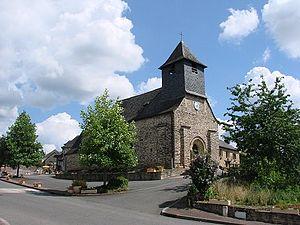
Eglise du XII ème siècle
Venarsal est une ancienne commune du sud-ouest de la France, située dans le département de la Corrèze dans la région Nouvelle-Aquitaine, devenue le 1ᵉʳ janvier 2016 une commune déléguée au sein de la commune nouvelle de Malemort.